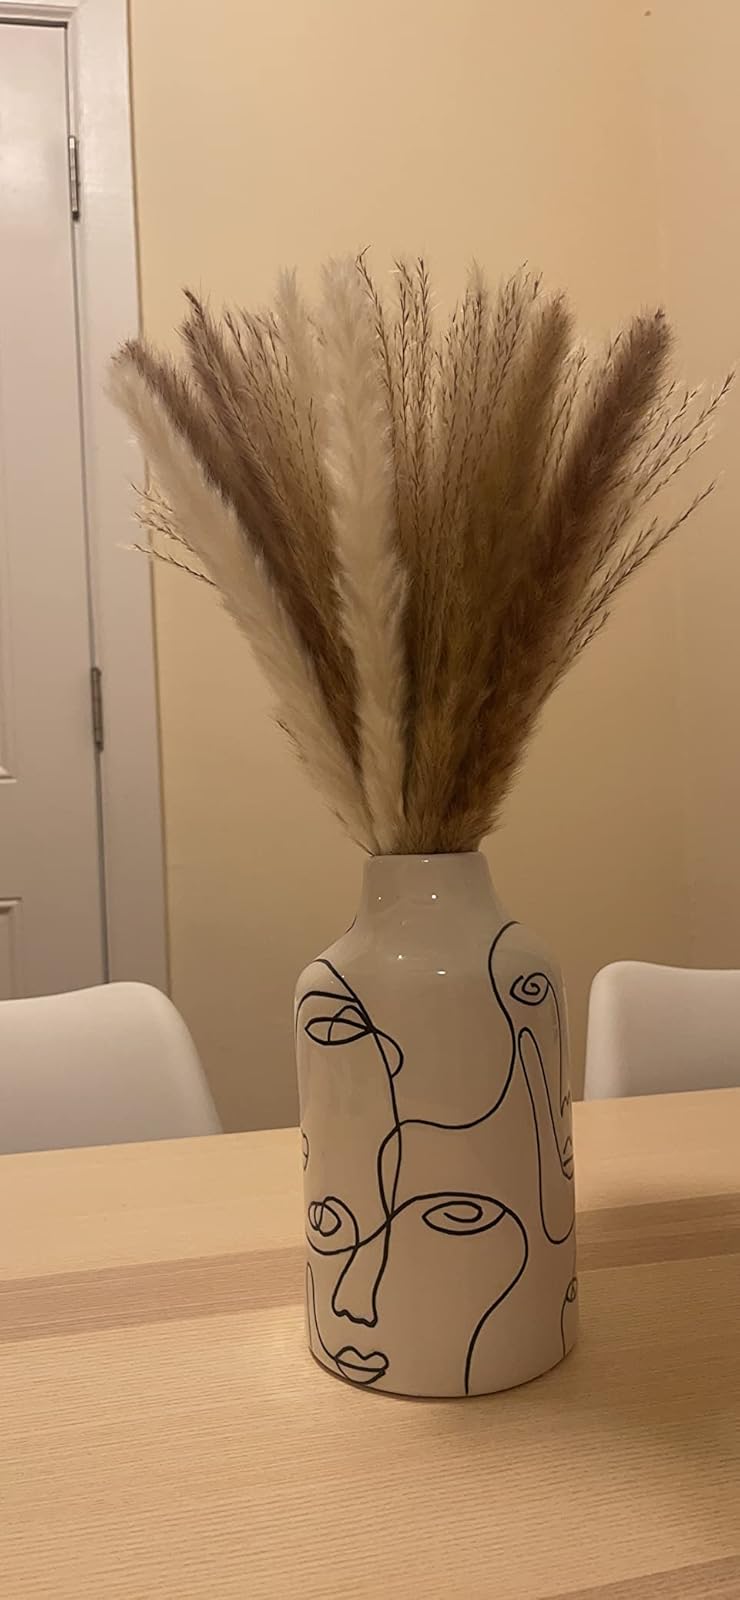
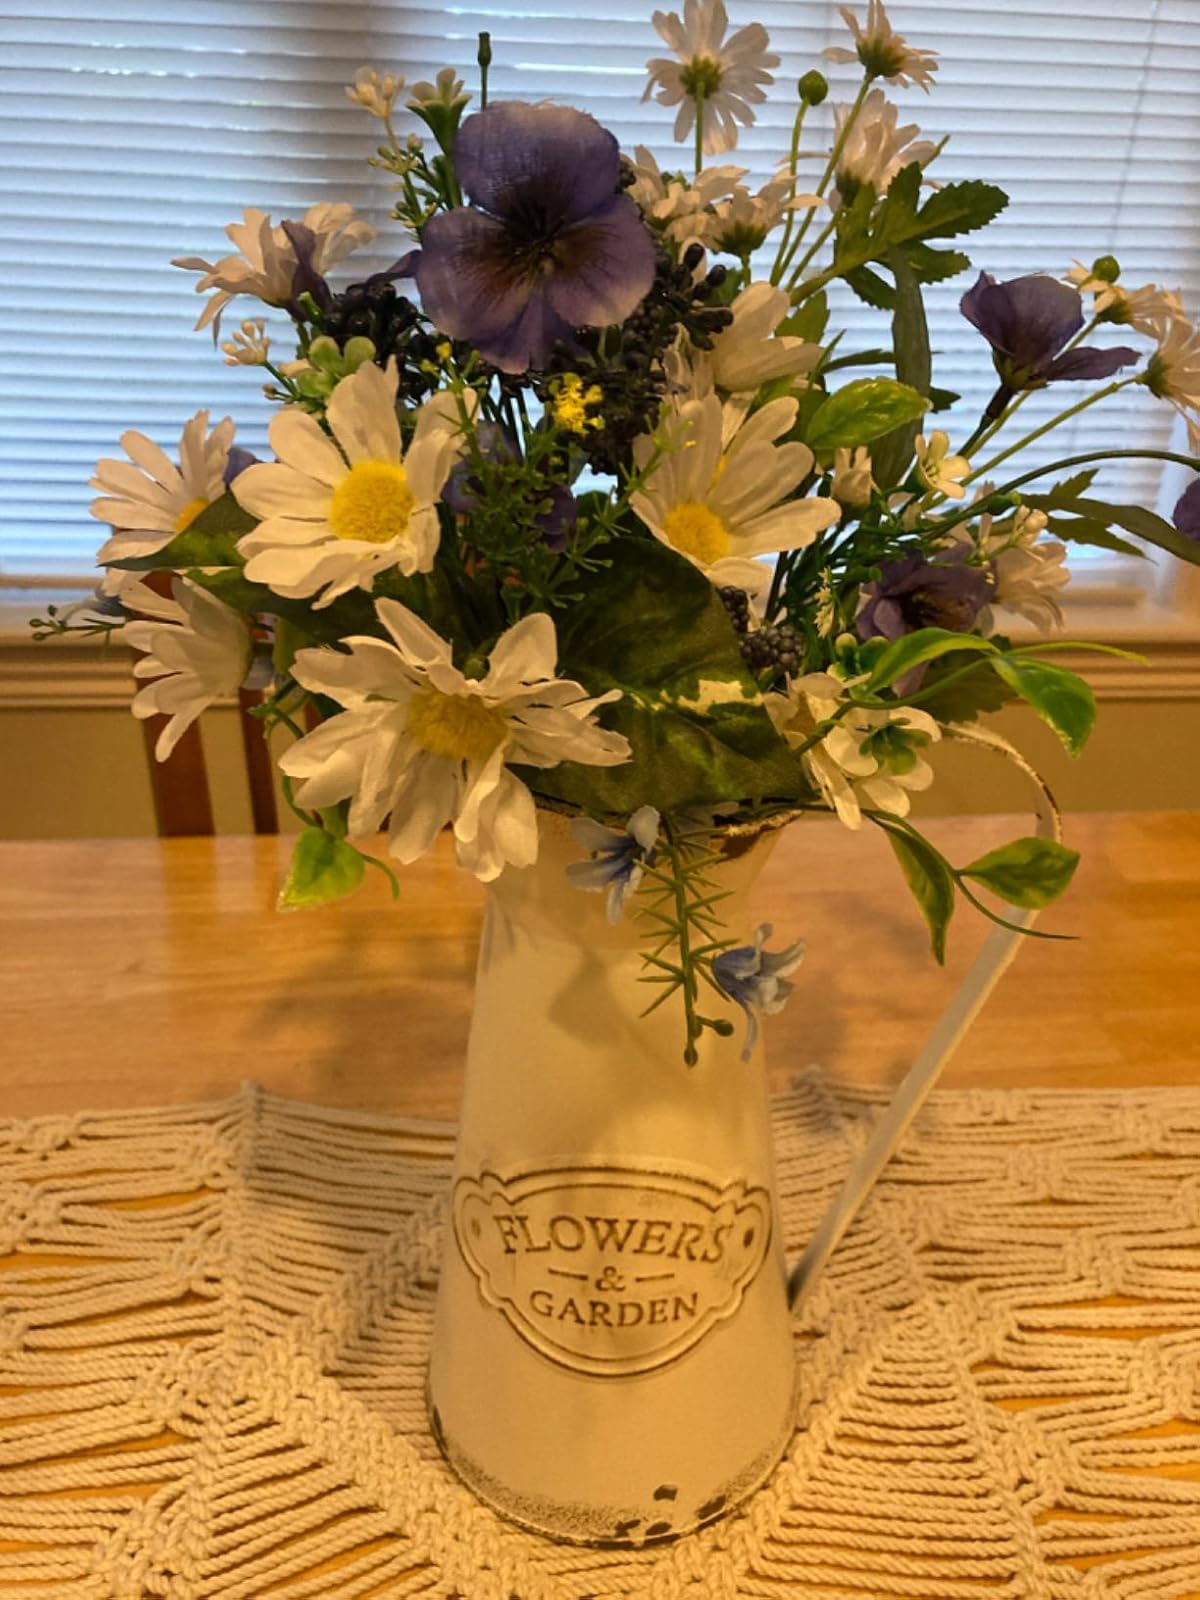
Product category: vase
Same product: no